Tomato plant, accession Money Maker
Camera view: bottom (45 deg); turntable rotation: 180 degrees
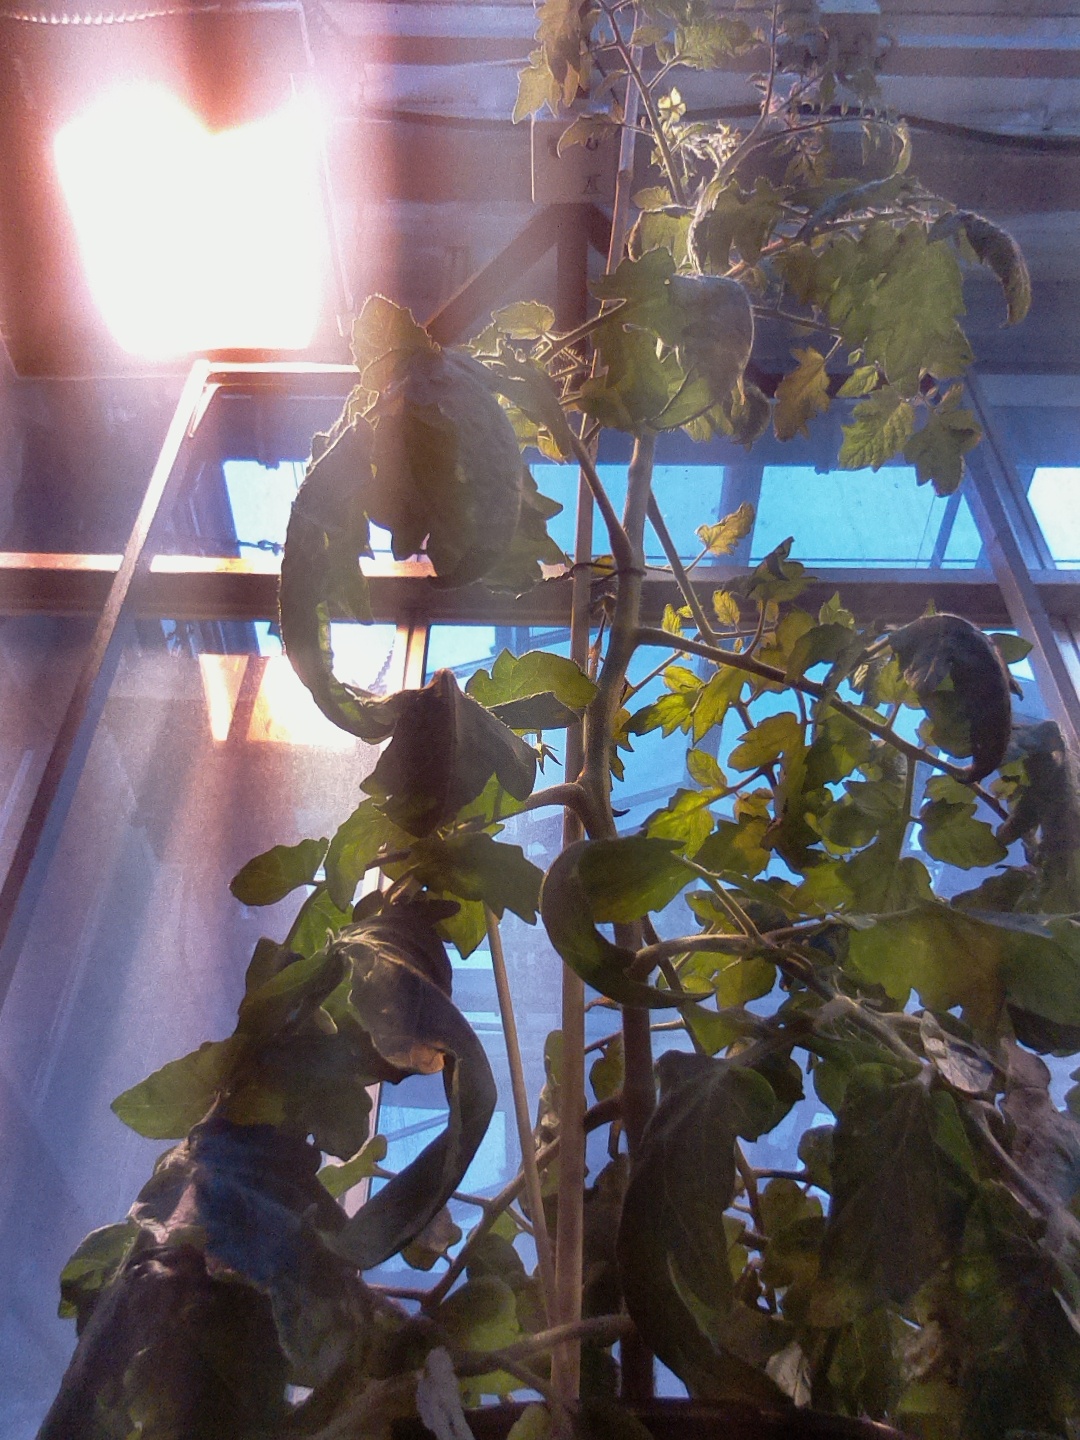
BBCH growth stage 70: Fruits at the main stem or branches visibles